University of the Philippines Los Baños College of Agriculture and Food Science

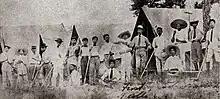
Classes were first held in tents.

To educate farmers in better farming methods, the University of the Philippines Board of Regents purchased 72.63 hectares of land on the foot of Mount Makiling near Manila for the establishment of an agricultural school with Edwin Copeland as its first dean. Classes began in June 1909 with Copeland, Harold Cuzner, Edgar Ledyard, Carrie Ledyard, and Sam Durham as professors and twelve students initially enrolled in the program. Charles F. Baker replaced Copeland as dean in 1917 and oversaw the construction of new buildings and the acquisition of a 300-hectare Agricultural Experiment Station. Upon Baker's death in 1927, Bienvenido Gonzales became UPCA's first Filipino dean.